Patrick Leahy

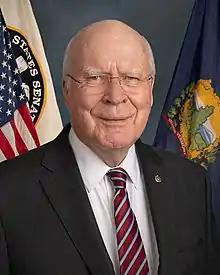
Official portrait, 2021

Patrick Joseph Leahy (born March 31, 1940) is an American politician and attorney who represented Vermont in the United States Senate from 1975 to 2023. A member of the Democratic Party, he also was the president pro tempore of the United States Senate from 2012 to 2015 and from 2021 to 2023.